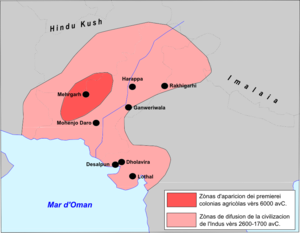
L'histoire de l'Inde est particulièrement riche et se divise en trois grandes ères :